Jere Tolton

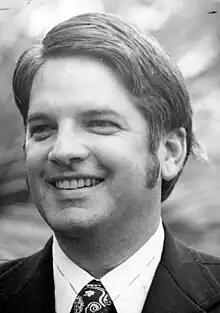
Tolton in 1974

Jere Tolton (December 9, 1937 – January 24, 2009) was an American judge and politician. He served as a Democratic member for the 6th district of the Florida House of Representatives.